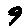
Label: 9